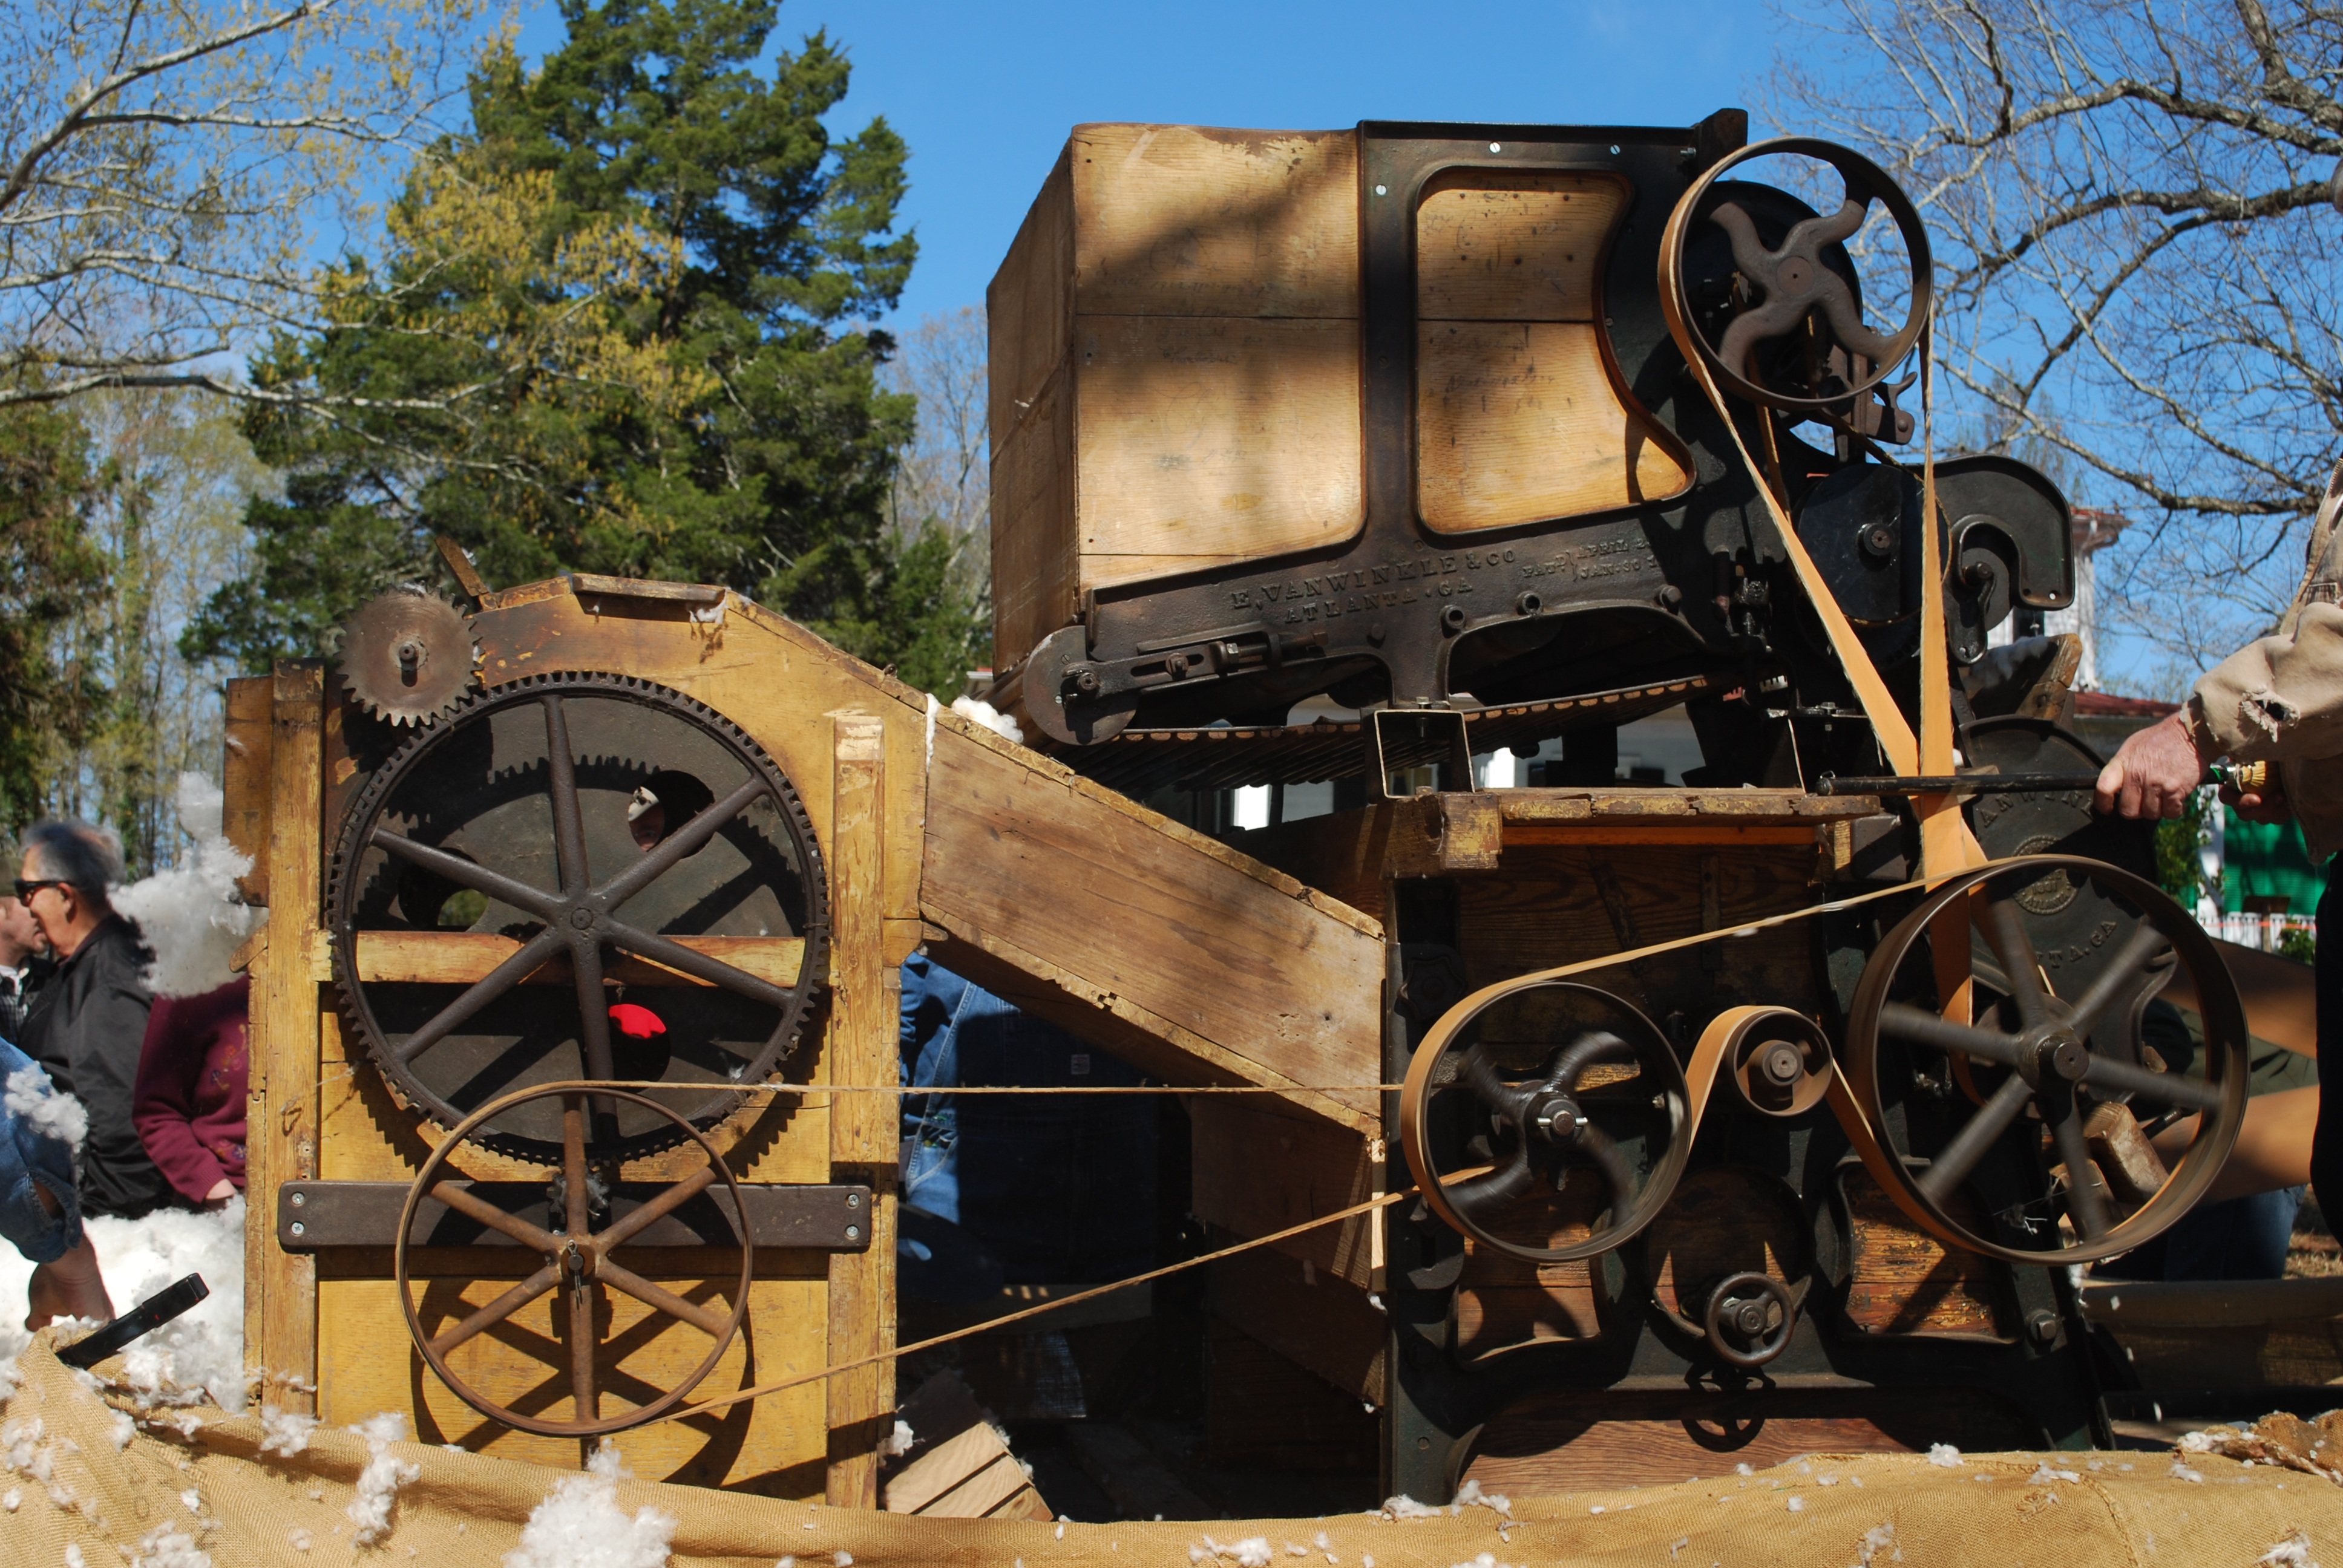
track, farm, seed, train, transport, vehicle, crop, machine, agriculture, belt, locomotive, engine, plantation, steam engine, cotton, gin, slavery, land vehicle, cotton gin, rolling stock, automotive engine part